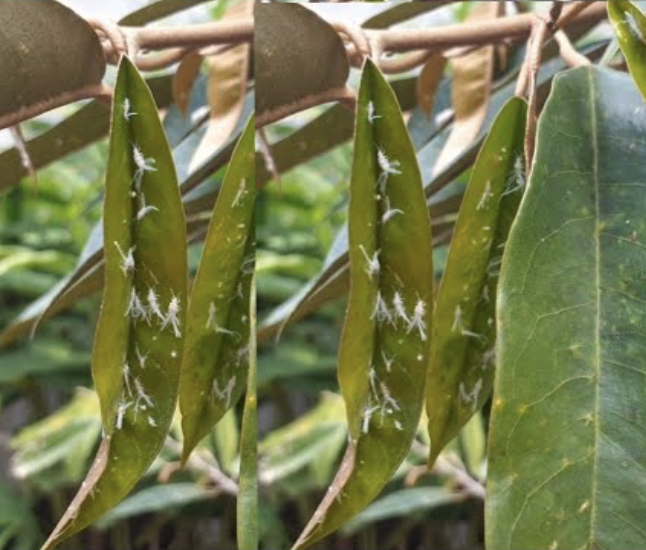
Label: mealybug_infestation